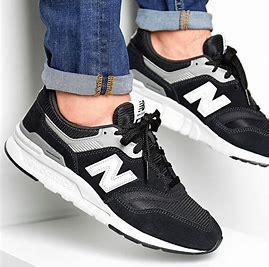
Brand: New
Model: Balance New Balance 997H